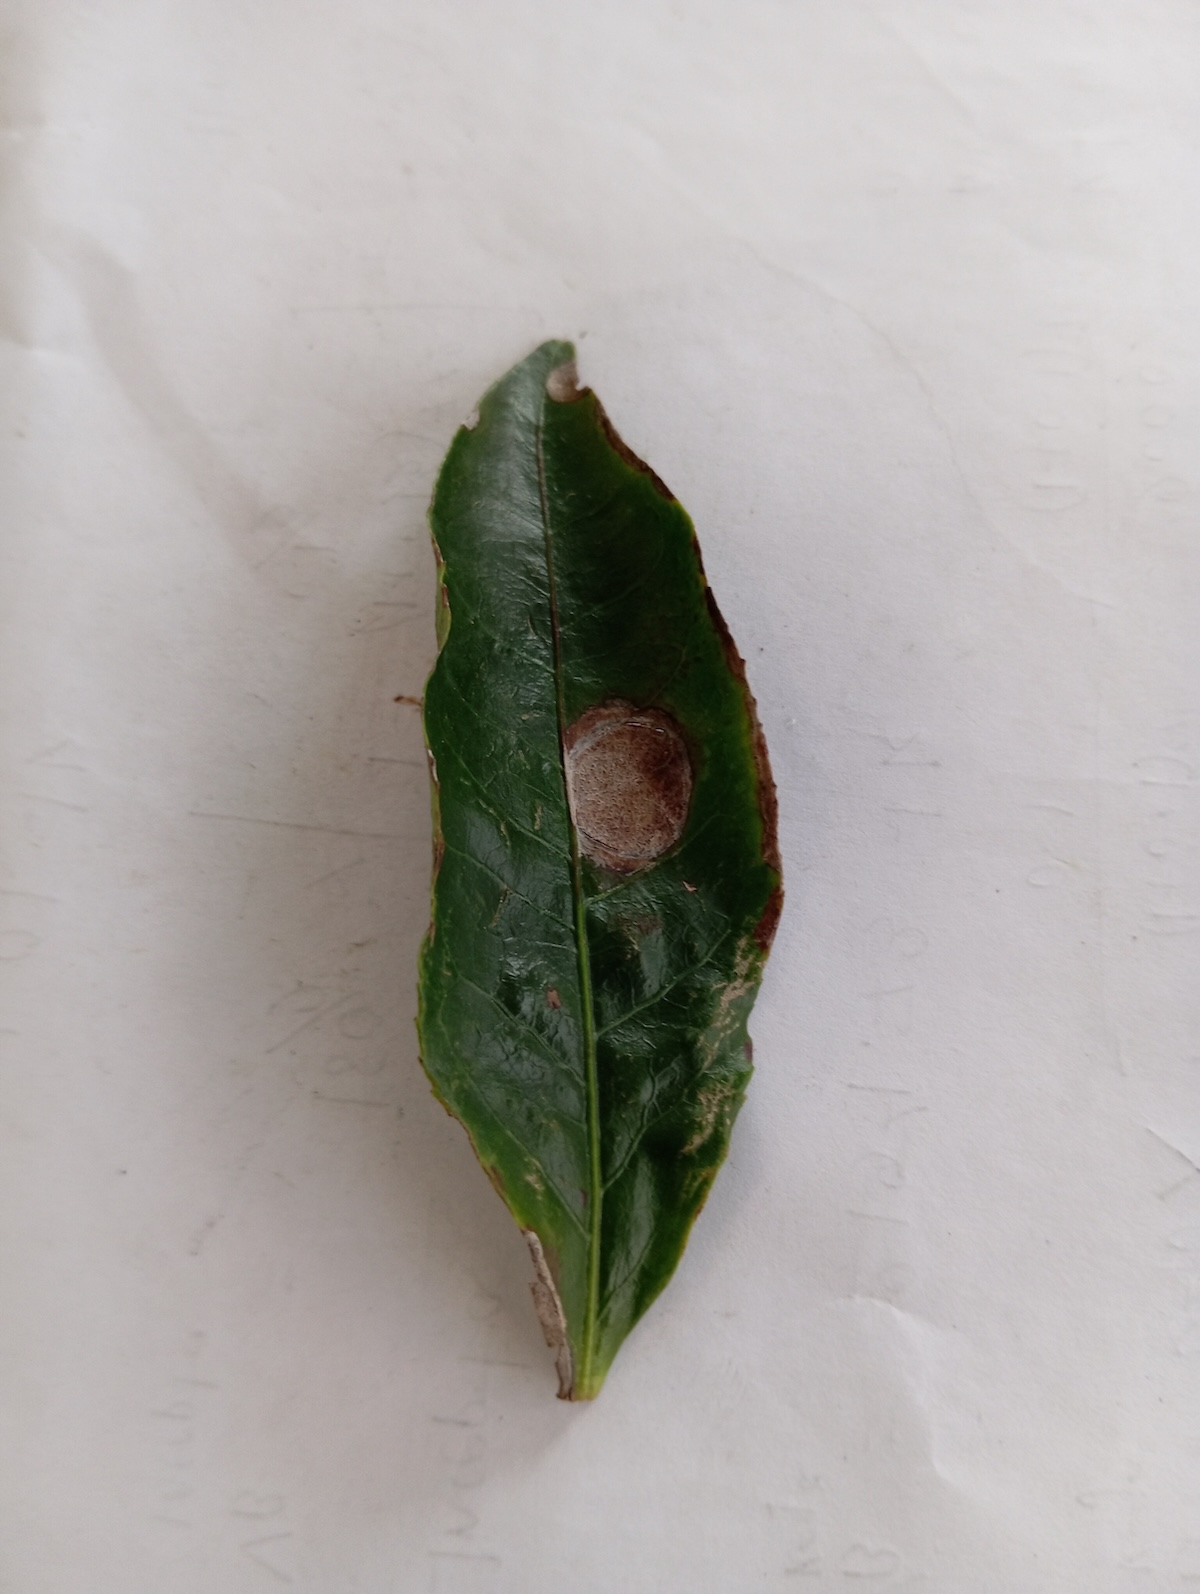
Label: Gray Blight